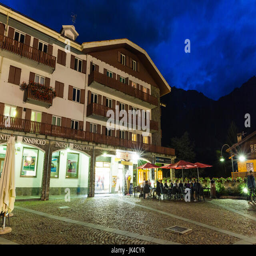
summer night just after a rain storm